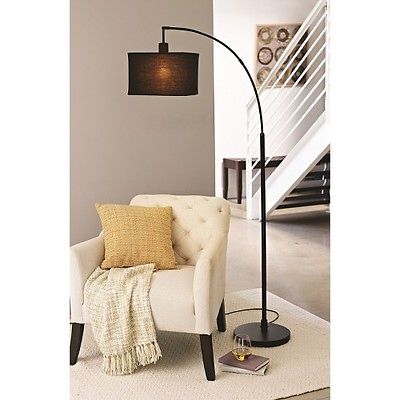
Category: lamp